CSR Qishuyan SDA2

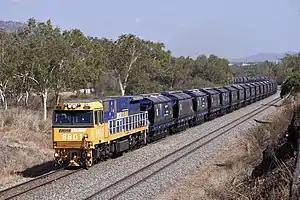
Pacific National 8803

The CSR Qishuyan SDA2 is a diesel-electric locomotive manufactured by CRRC Qishuyan, in association with MTU Friedrichshafen for use in Australia.